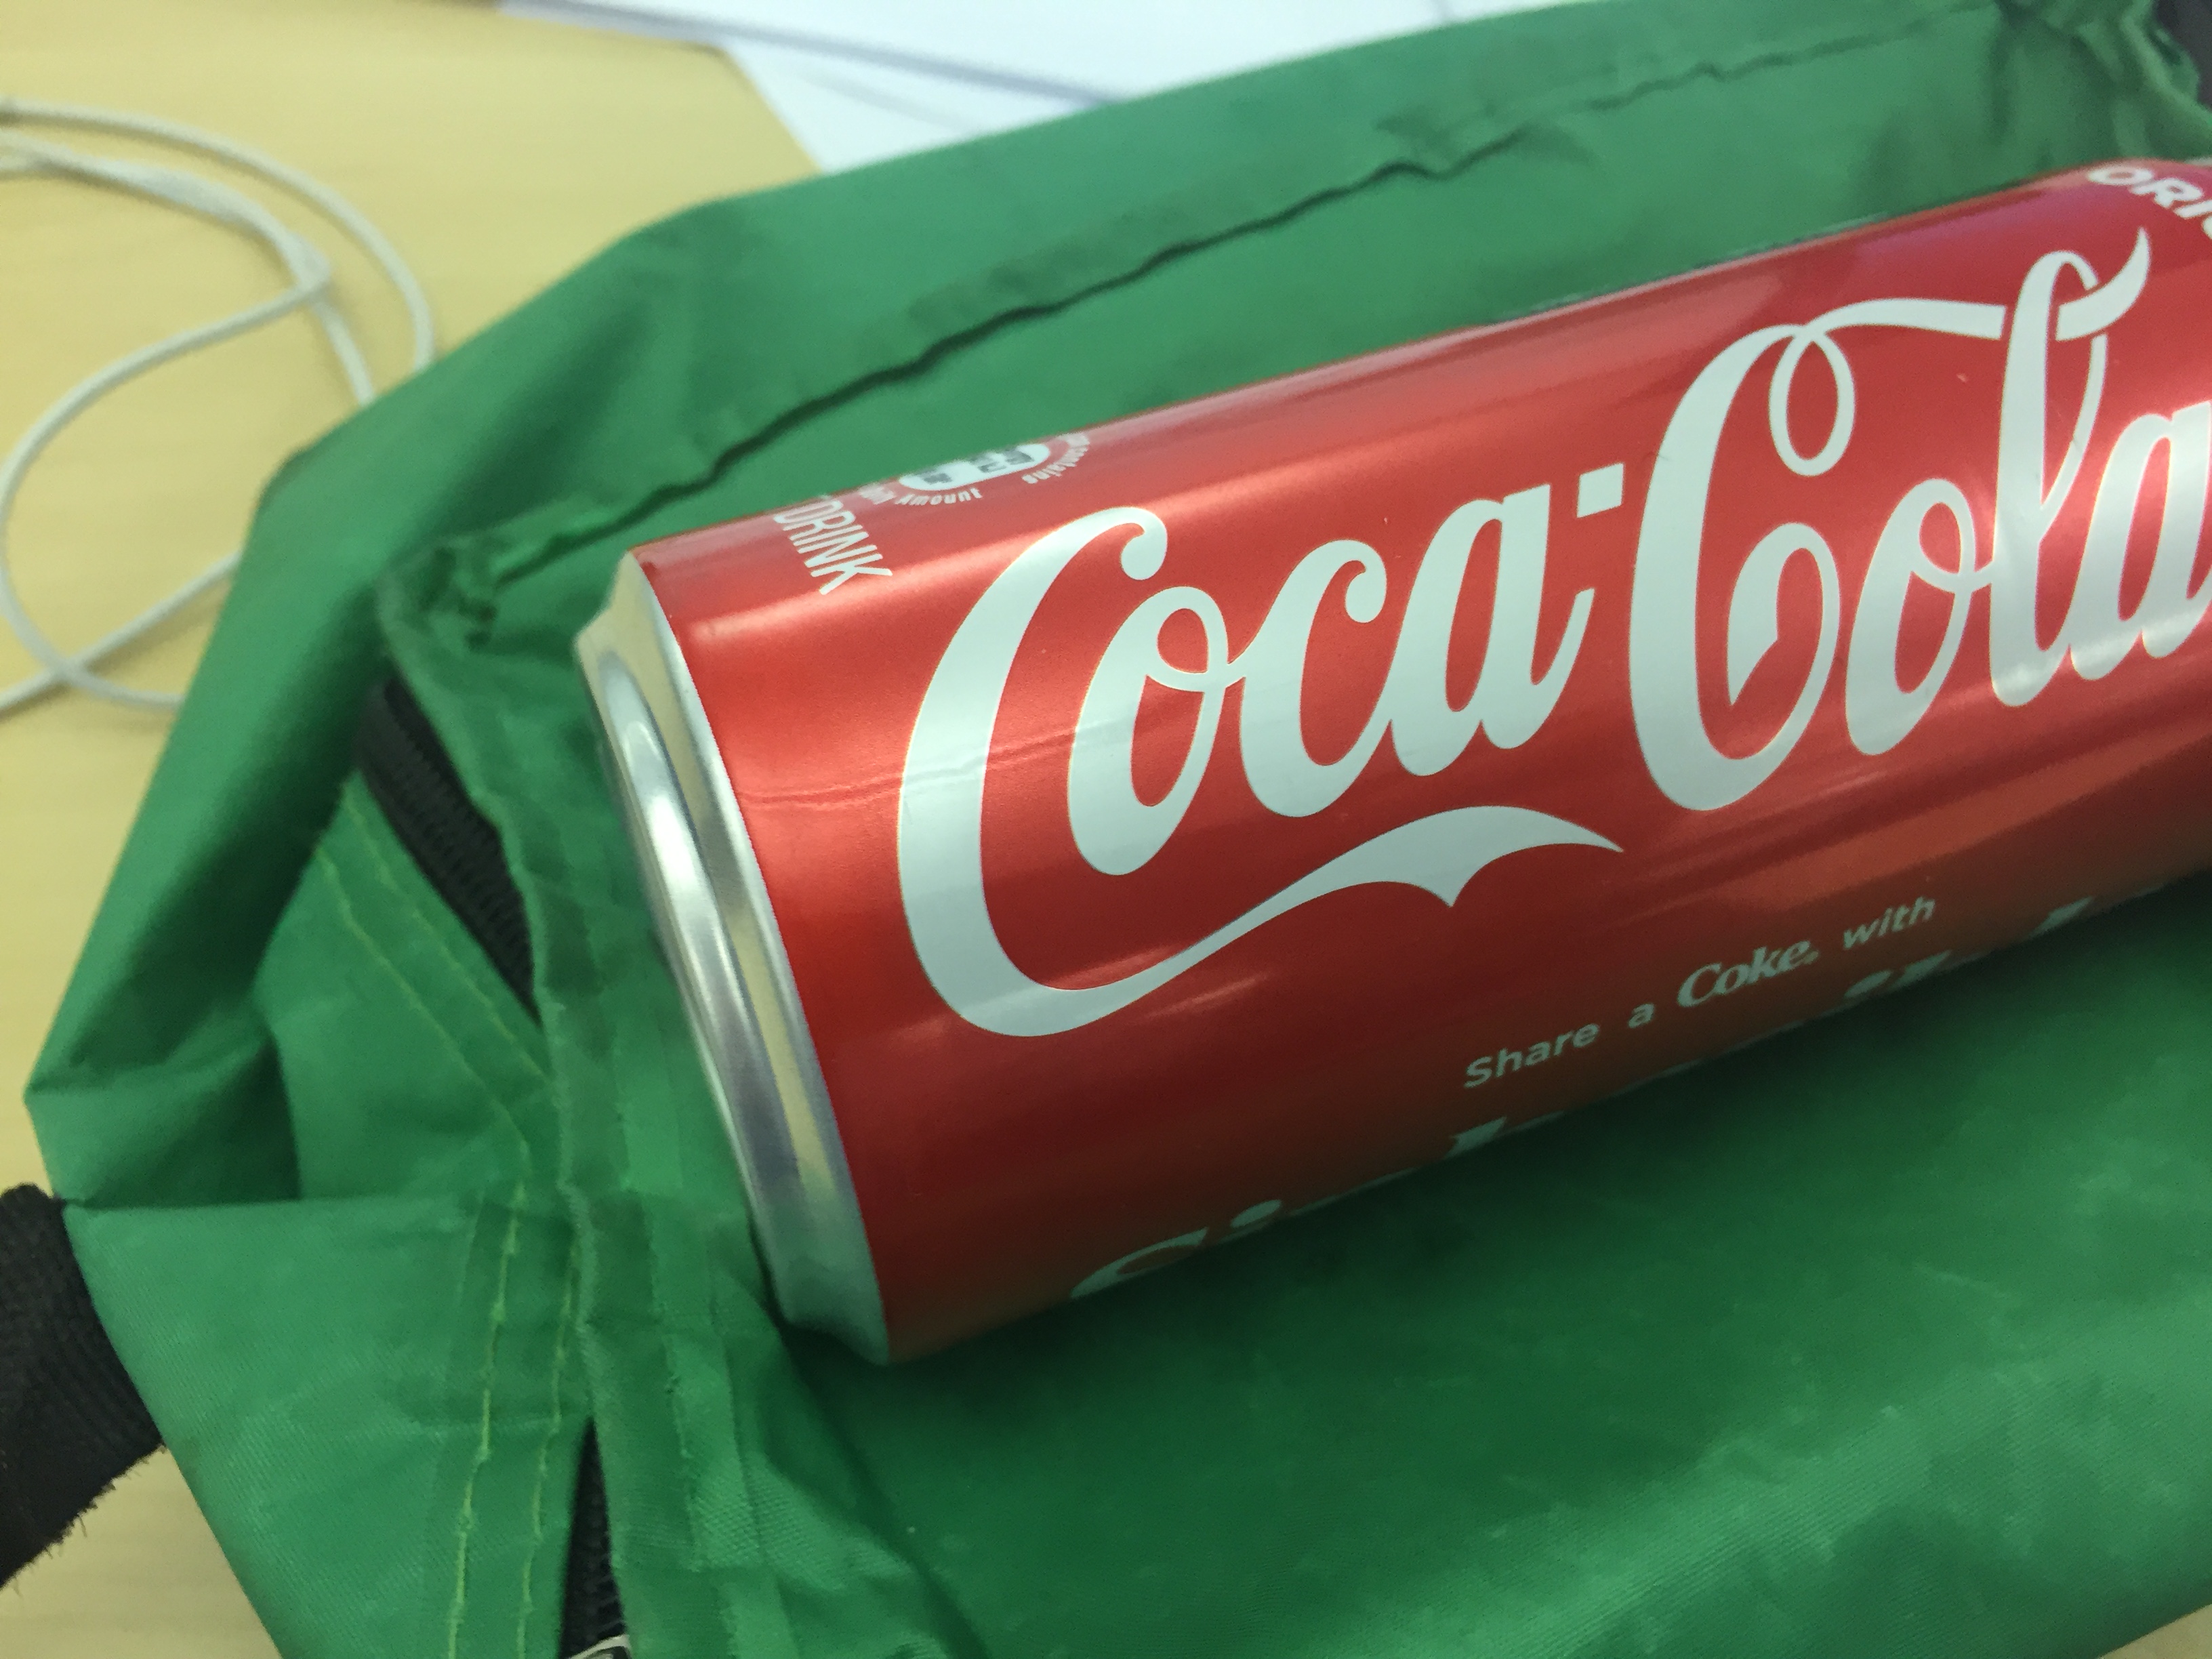
Label: cans